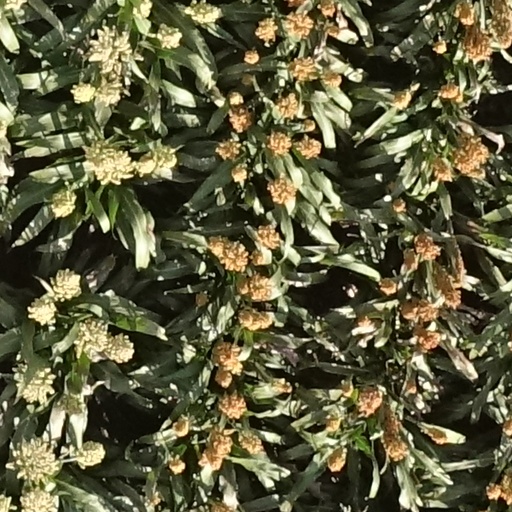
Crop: sorghum